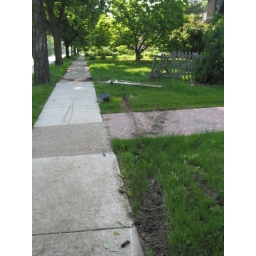
Tracks and missing fence. The dirt over the sidewalk in the background from where they dragged the car away.